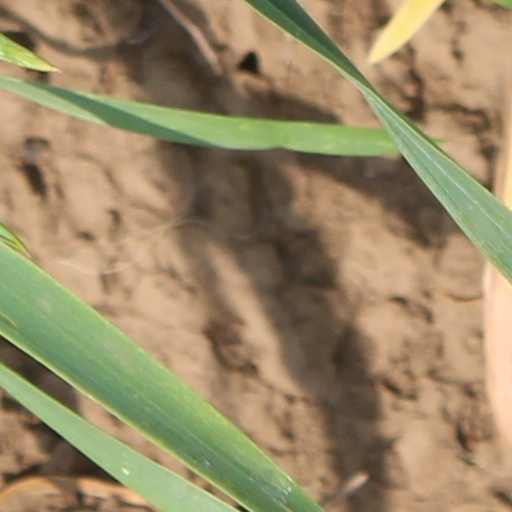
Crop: wheat